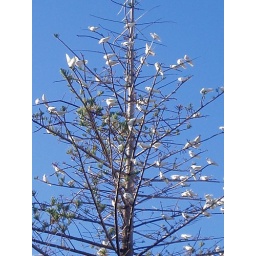
Cockies in the pine tree